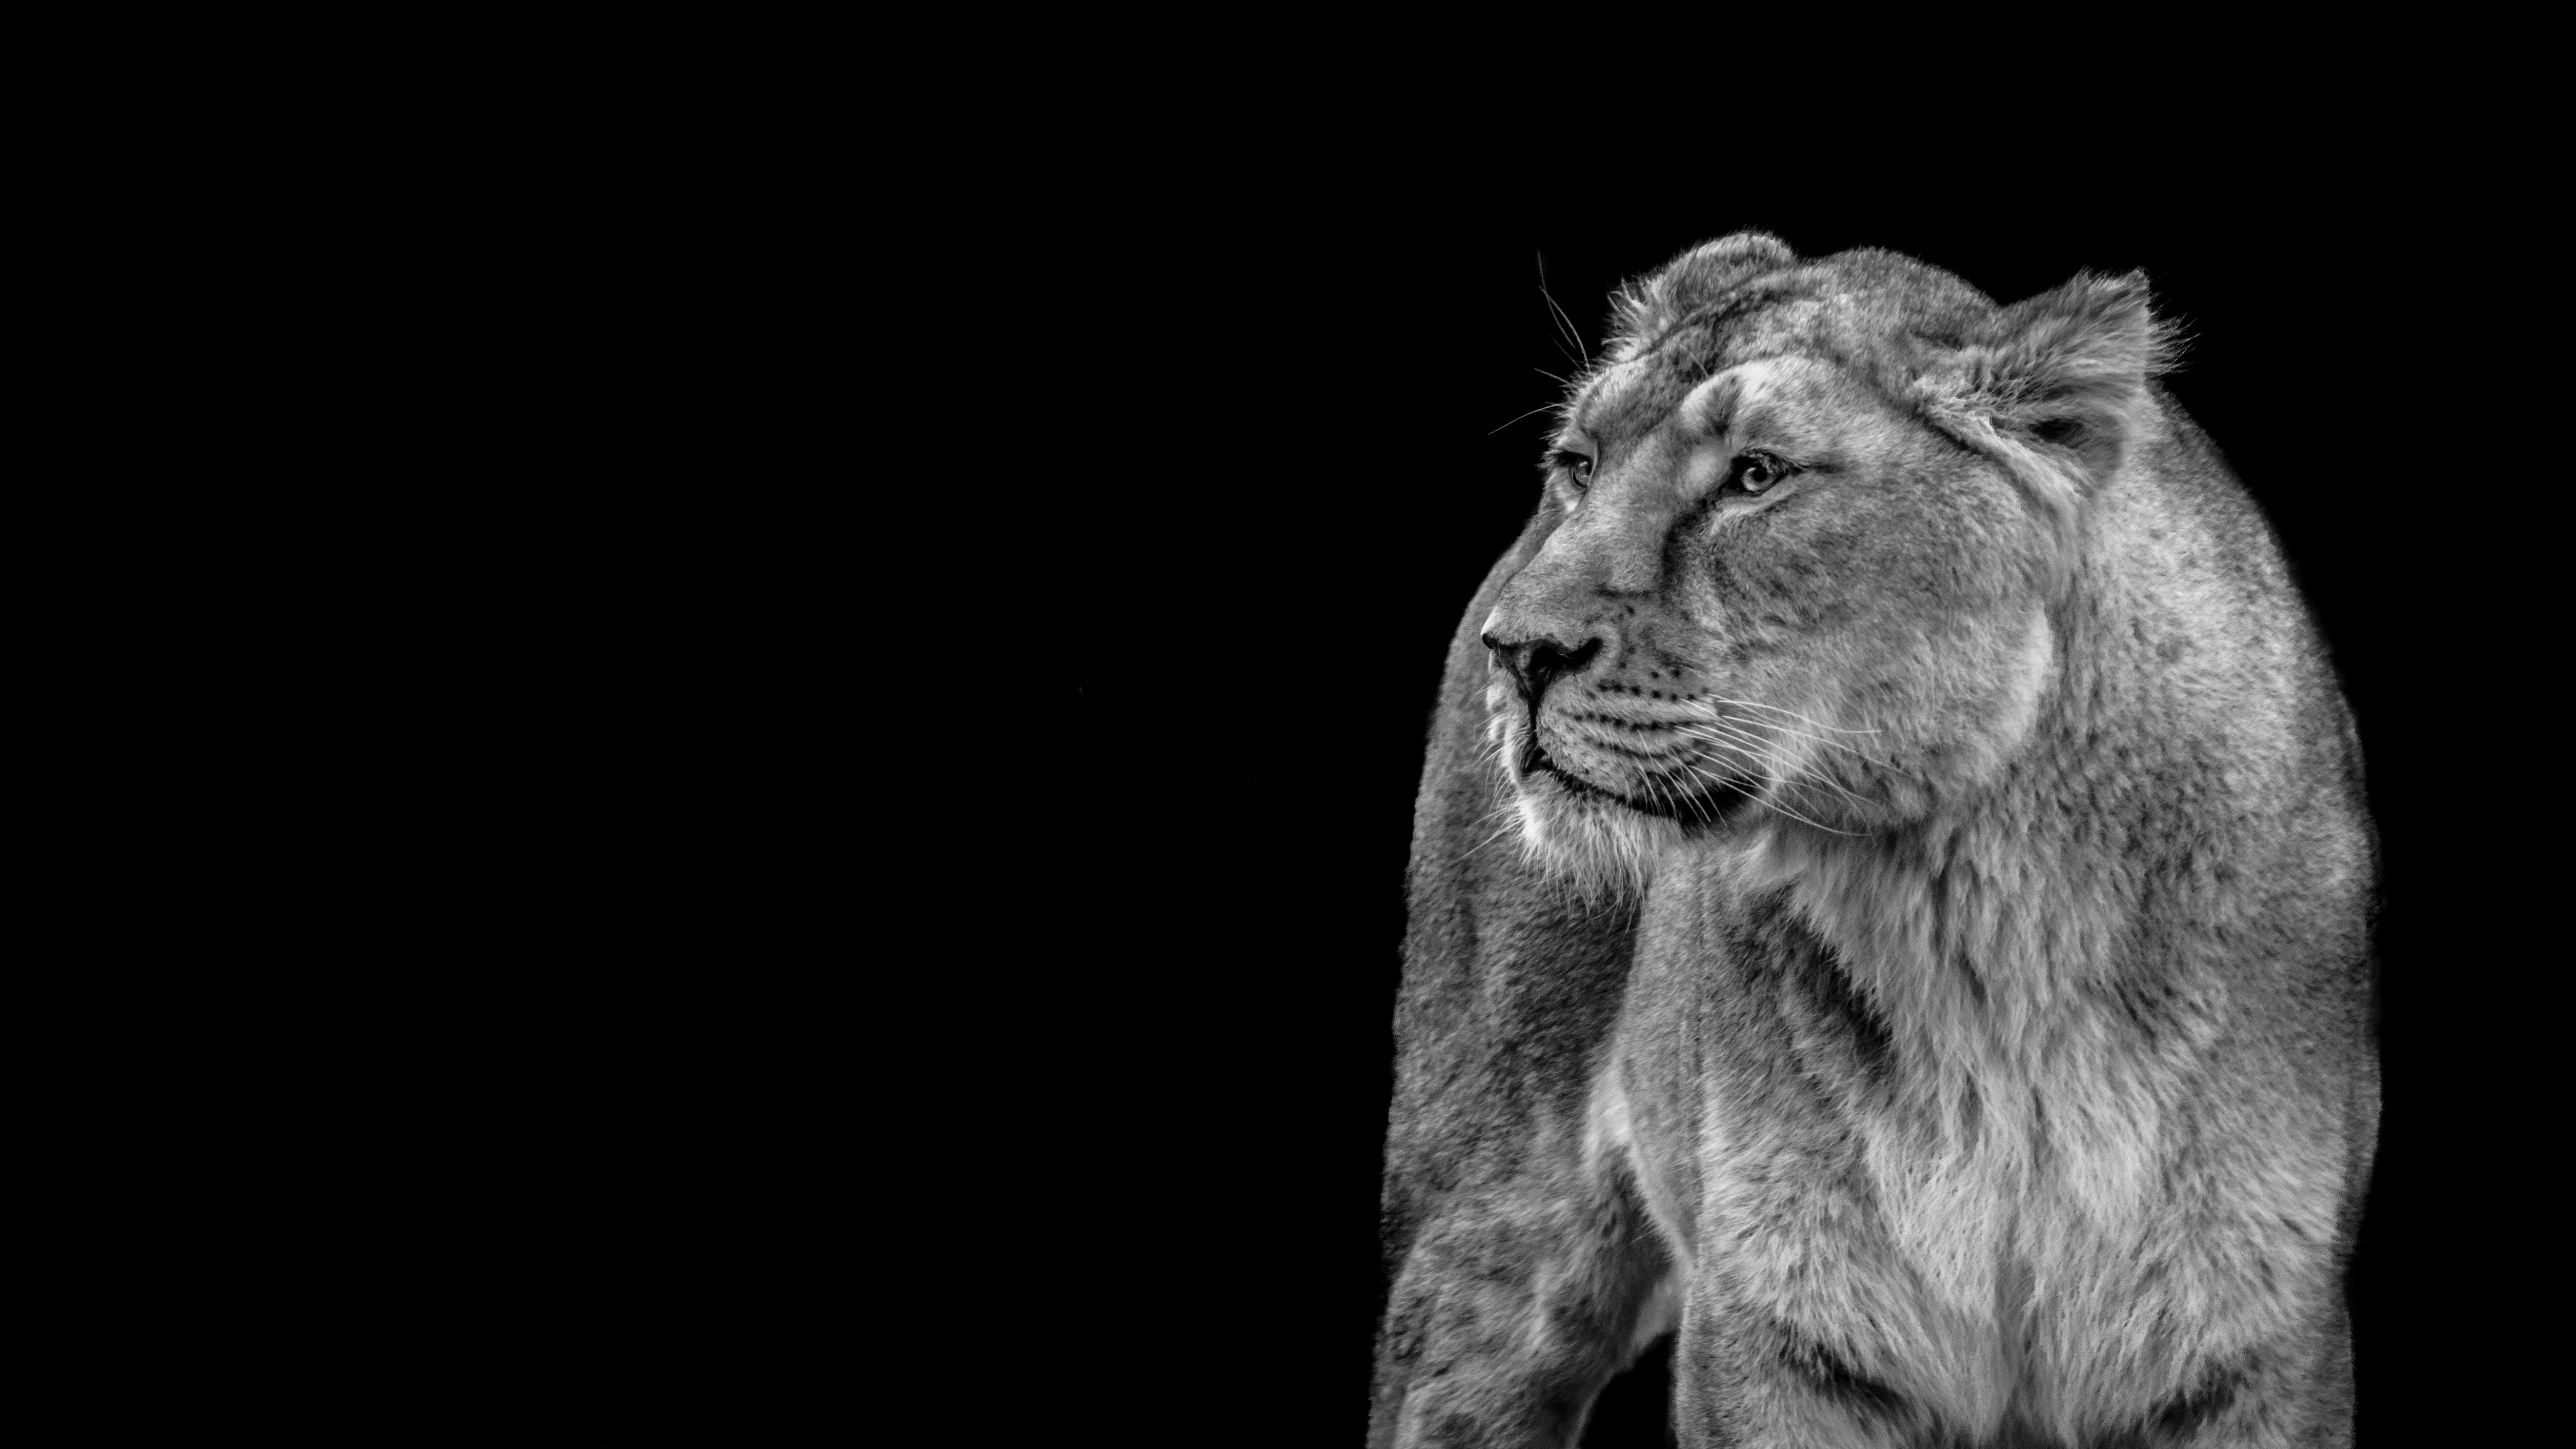
black and white, isolated, wild, cat, africa, mammal, mane, predator, monochrome, lion, lioness, vertebrate, wildcat, animal world, kenya, black background, lion females, gro kartze, big cats, monochrome photography, cat like mammal